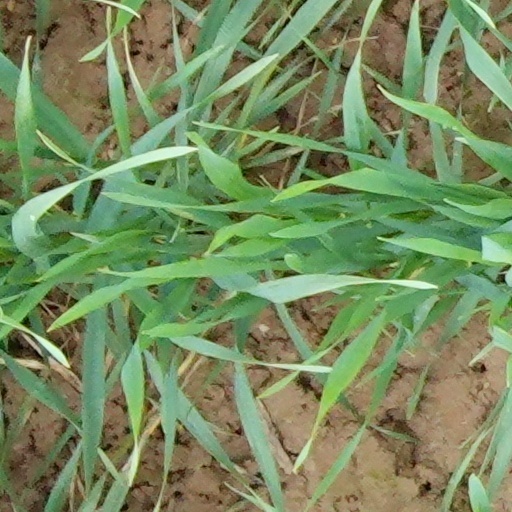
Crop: wheat